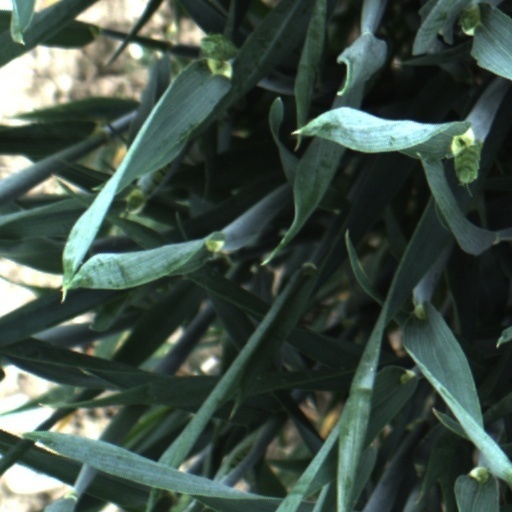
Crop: wheat